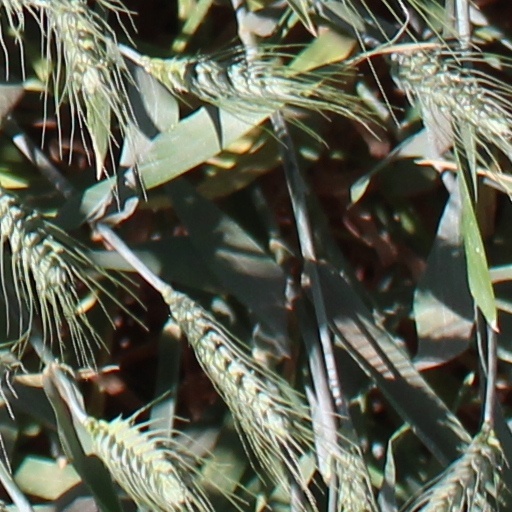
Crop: wheat